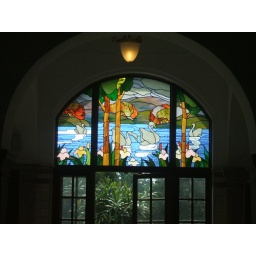
a nice stained glass window in the old bath house